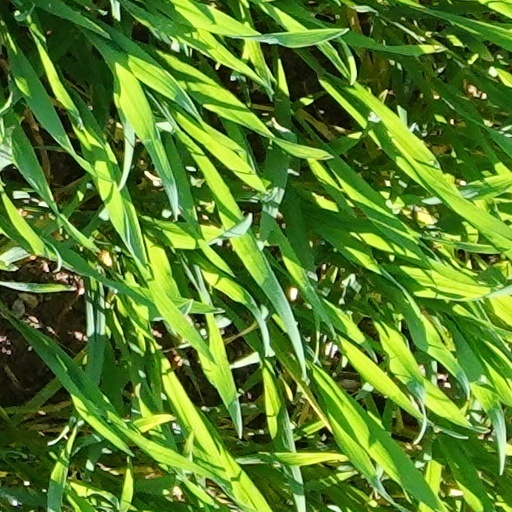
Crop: wheat